Eenhana

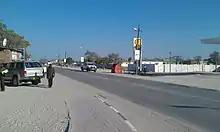
A Main Street in Eenhana

The 2015 local authority election was won by SWAPO which gained six seats (1,322 votes). The remaining seat was won by the Rally for Democracy and Progress (RDP) with 152 votes. SWAPO also won the 2020 local authority election. It obtained 1,182 votes and gained five seats. The Independent Patriots for Change (IPC), an opposition party formed in August 2020, obtained 402 votes and gained the remaining two seats.